Nissan MA engine

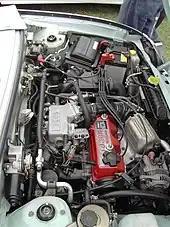
MA10ET engine

The Nissan MA10ET powered the Figaro and K10 March Turbo.